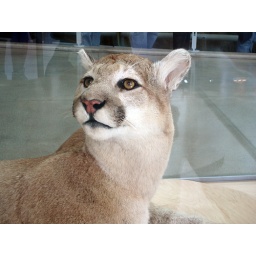
Mountain lion in a glass case